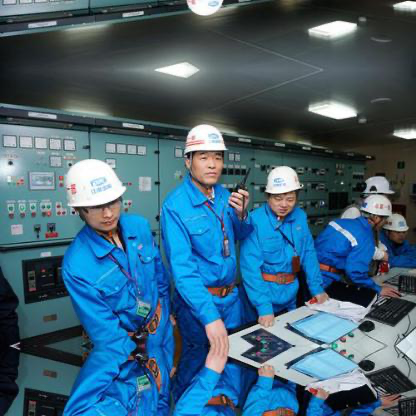
Objects in the image:
label: helmet
label: helmet
label: helmet
label: helmet
label: helmet
label: helmet
label: helmet